Liguria

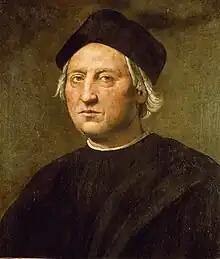
The Italian explorer Christopher Columbus leads an expedition to the New World, 1492. His voyages are celebrated as the discovery of the Americas from a European perspective, and they opened a new era in the history of humankind and sustained contact between the two worlds.

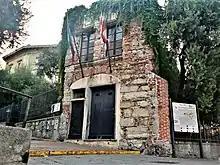
Christopher Columbus House in Genoa, Italy, an 18th-century reconstruction of the house in which Columbus grew up. The original was likely destroyed during the 1684 bombardment of Genoa.

Between the 4th and the 10th centuries, Liguria was dominated by the Byzantines, the Lombards of King Rothari (about 641) and the Franks (about 774). It was also invaded by Saracen and Norman raiders. In the 10th century, once the danger of pirates decreased, the Ligurian territory was divided into three marches: Obertenga (east), Arduinica (west) and Aleramica (centre). In the 11th and 12th centuries, the marches were split into fees, and then with the strengthening of the bishops' power, the feudal structure began to partially weaken. The main Ligurian towns, especially on the coast, became city-states, over which Genoa soon extended its rule. Inland, however, fiefs belonging to noble families survived for a very long time.